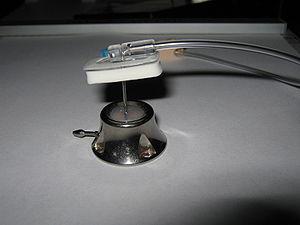
Un cathéter à chambre implantable est un dispositif permettant une voie veineuse centrale permanente pour les traitements injectables ambulatoires à longue durée comme la chimiothérapie.